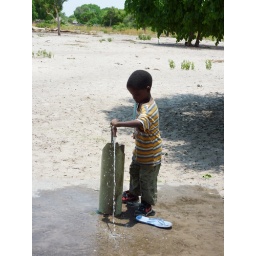
A San boy gets water from the village pump in Shakarawe, Botswana